LinkNYC

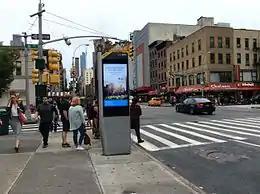
A LinkNYC kiosk at 23rd Street and Eighth Avenue, with side advertising panel

New York City does not pay for the system because CityBridge oversees the installation, ownership, and operations, and is responsible for building the new optic infrastructure under the streets. CityBridge stated in a press release that the network would be free for all users, and that the service would be funded by advertisements. This advertising will provide revenue for New York City as well as for the partners involved in CityBridge.